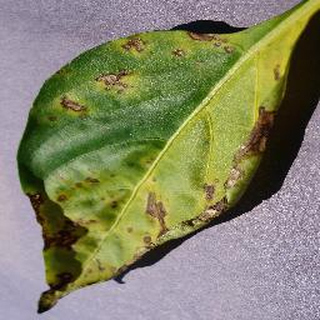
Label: bell_pepper_bacterial_spot